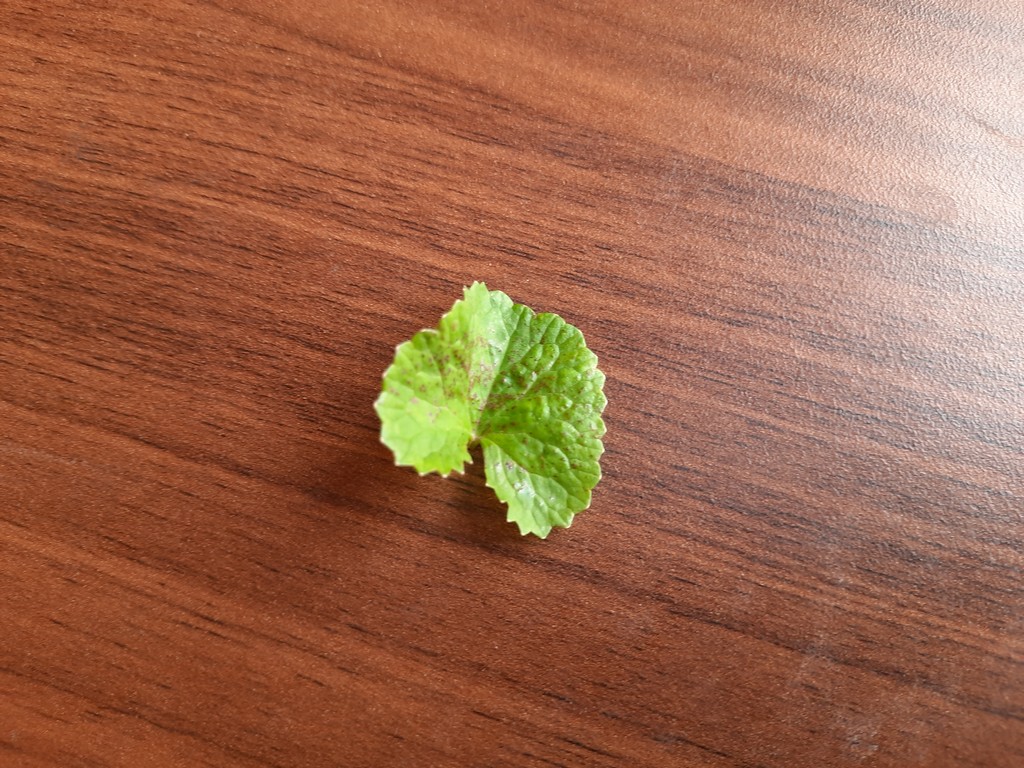
Label: Unhealthy